Summer Altice

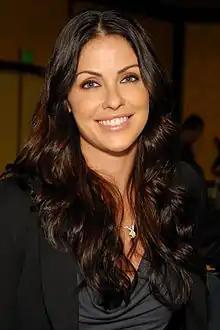
Altice attending the "Sign Of The Times" model convention at the LAX Marriott, Los Angeles, October 2011

Summer Danielle Altice (born December 23, 1979) is an American model and former actress. She was named after Miss USA 1975, Summer Bartholomew.